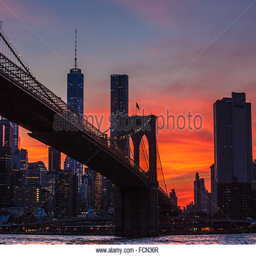
sunset over late gothic revival structure looking toward skyscraper